Arieh Dulzin

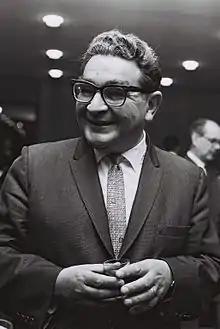
Dulzin in 1964

Arieh Leon Dulzin (31 March 1913 – 13 September 1989) was a Zionist activist who served as a Minister without Portfolio in the Israeli government between December 1969 and August 1970, though he was never a member of the Knesset.